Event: Nepal Earthquake
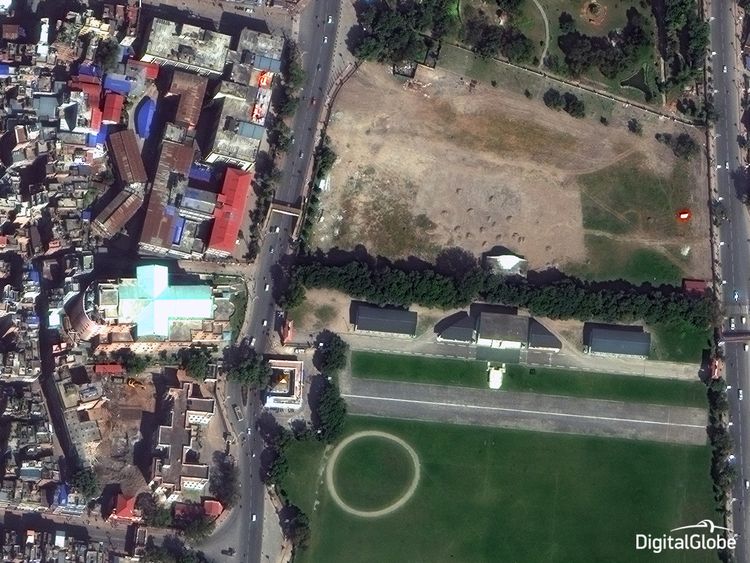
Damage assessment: no_damage